Sabbatius of Solovki

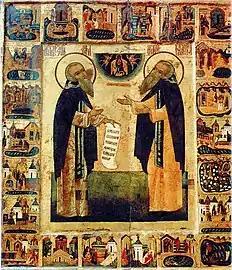
Saints Zosimas (left) and Sabbatius (right) with their lives. The 16th century icon is now located in the Russian Museum, St. Petersburg, Russia.

Saint Sabbatius of Solovki (died 27 September 1435) was a Russian monk. He was one of the founders of the Solovetsky Monastery, along with Saint Zosimas of Solovki. He was canonized as a saint by the Russian Orthodox Church.